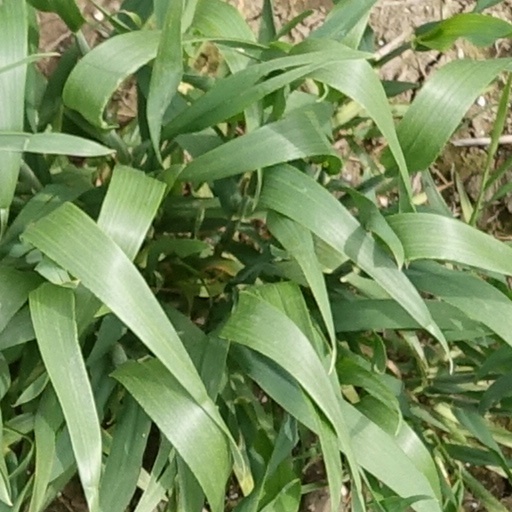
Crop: wheat